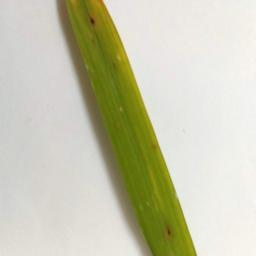
Label: Rice___Brown_Spot